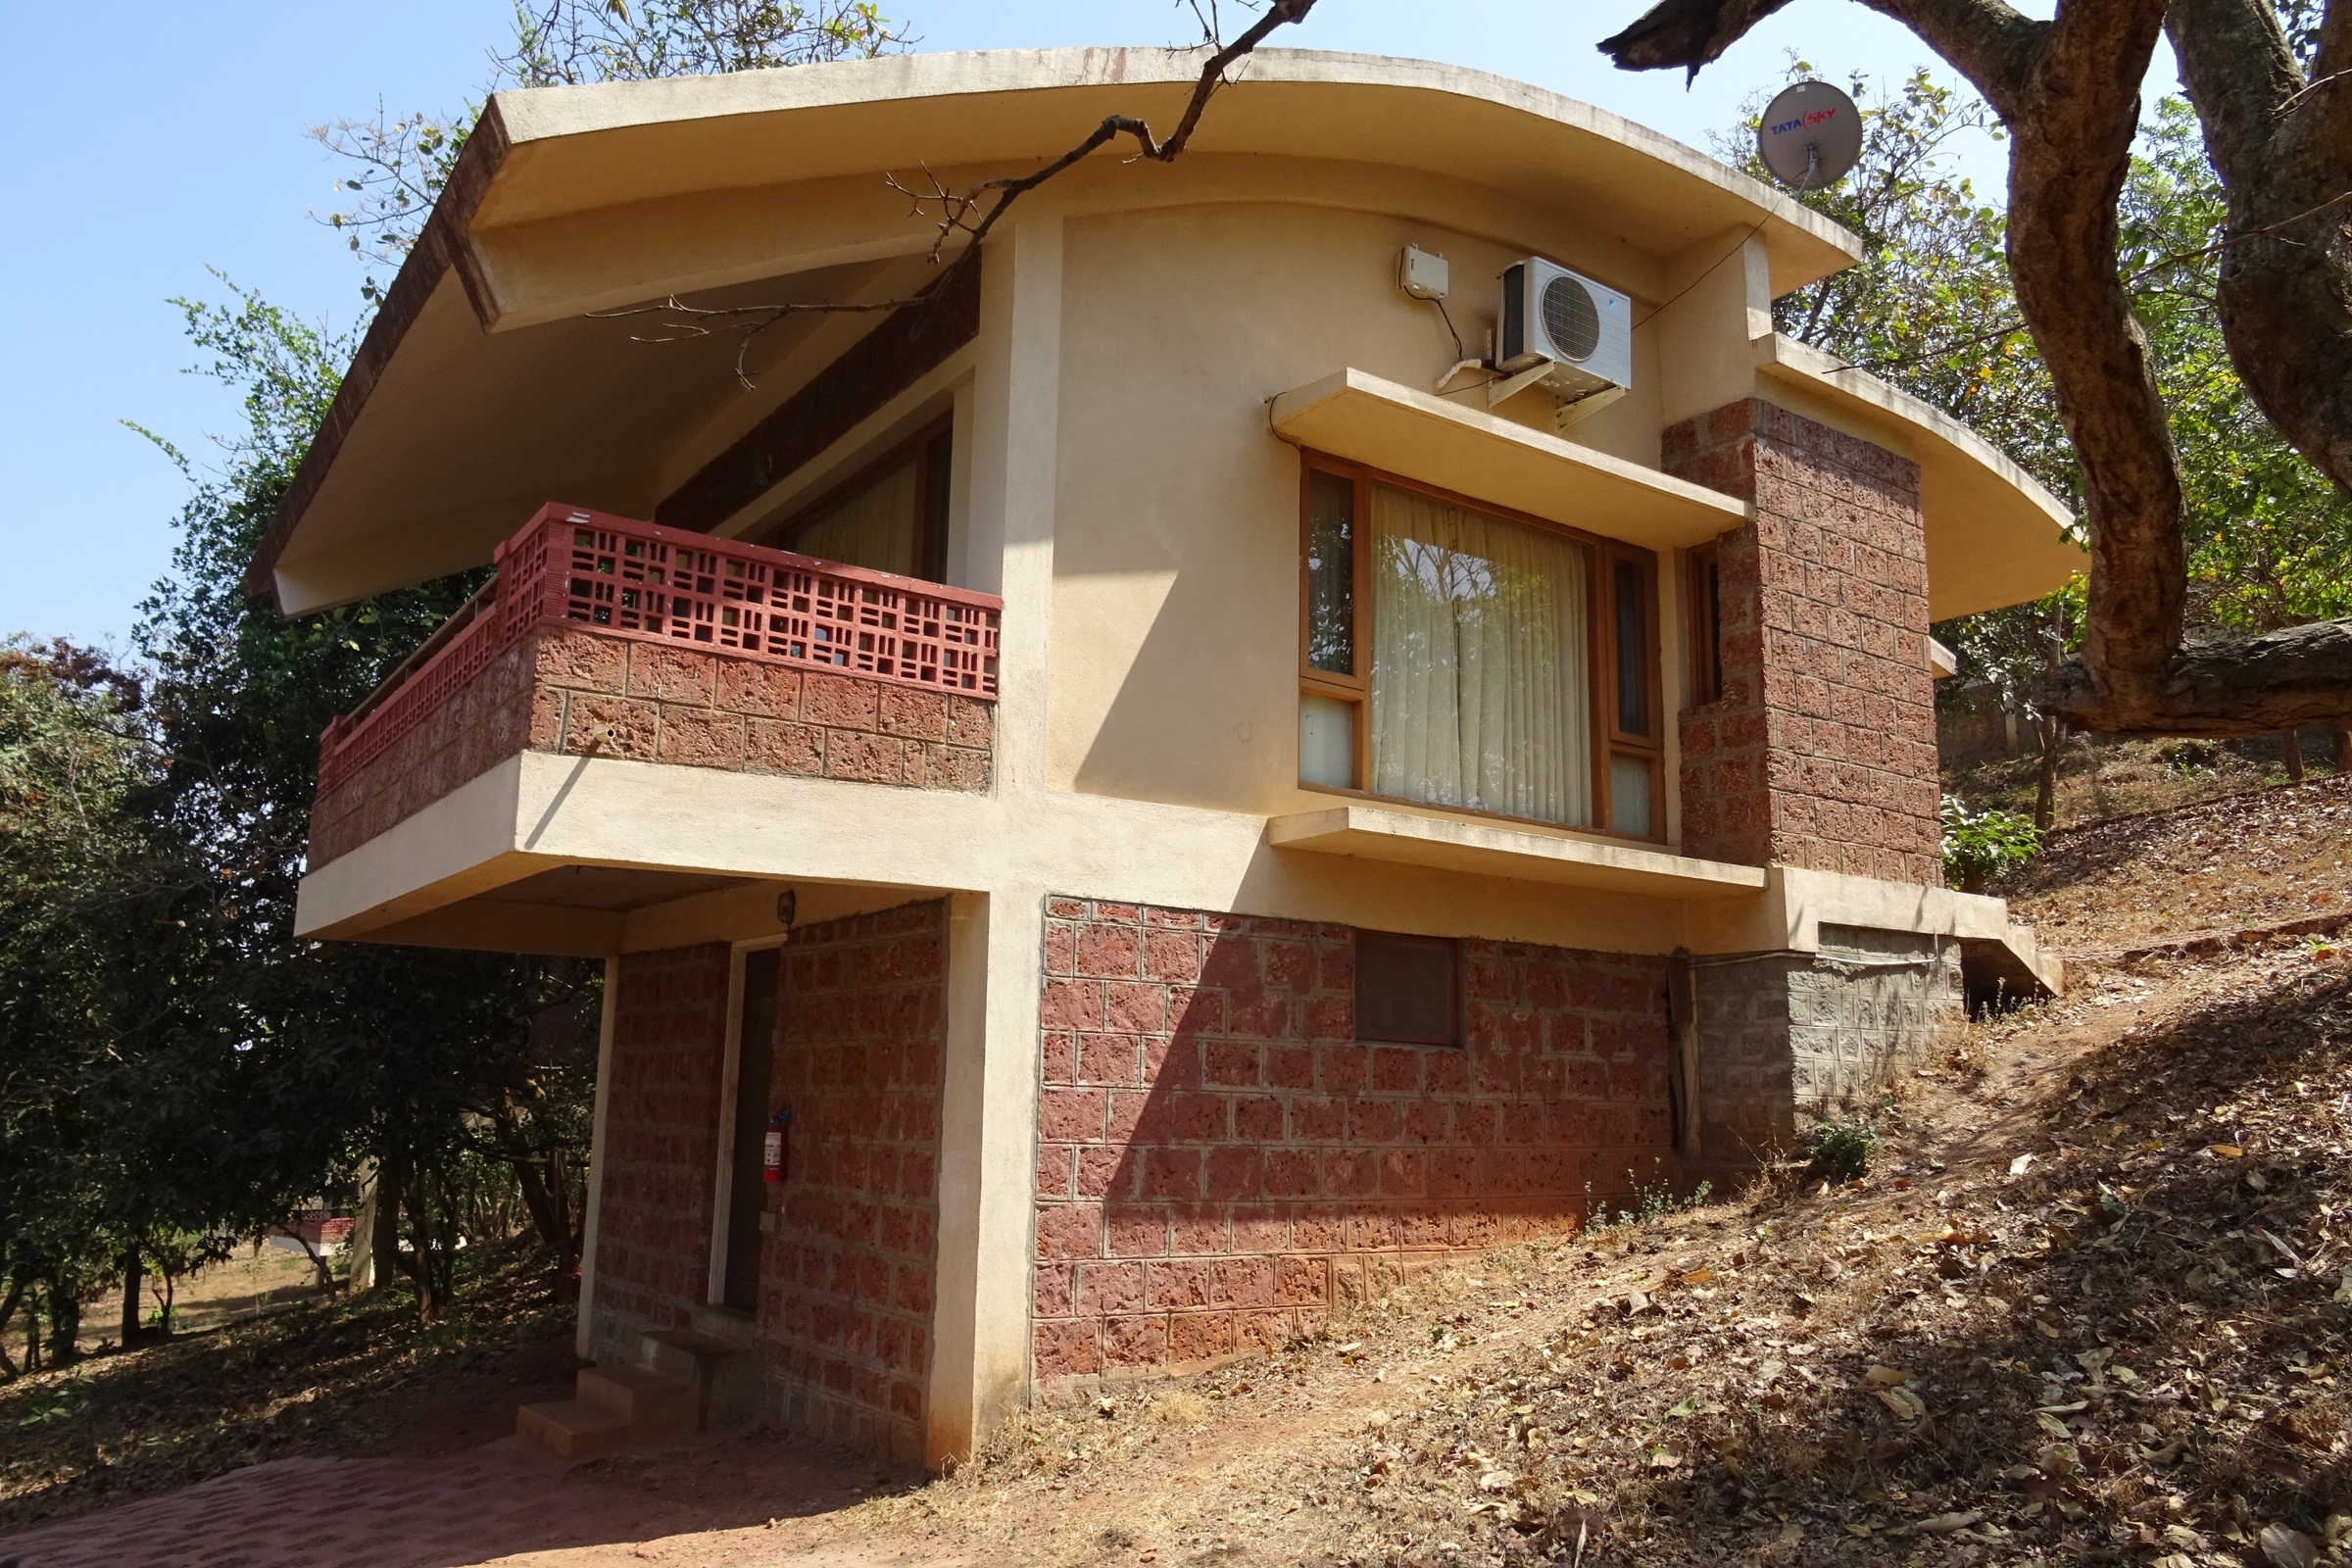
forest, architecture, wood, villa, house, building, home, stone, vacation, hut, cottage, facade, property, tourism, resort, india, estate, log cabin, siding, karnataka, holiday home, outdoor structure, bhimgadh